George William Childs

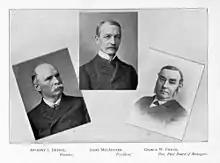
George W. Childs with Anthony Drexel and James MacAlister.

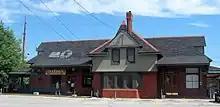
Wayne, Pennsylvania train station on the main line of the Pennsylvania Railroad

Close friends with Anthony Drexel for more than 40 years, Childs served as the second President of the Board of Trustees of Drexel University, succeeding the founder. In 1872, he was elected a member of the American Antiquarian Society. The Antiquarian Society holds a substantial file of original issues of the "Public Ledger" encompassing over 11,000 issues between 1836 and 1876. He was elected as a member to the American Philosophical Society in 1886.